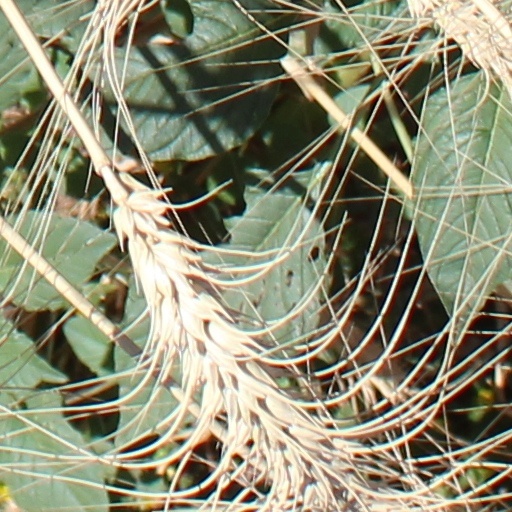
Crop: wheat